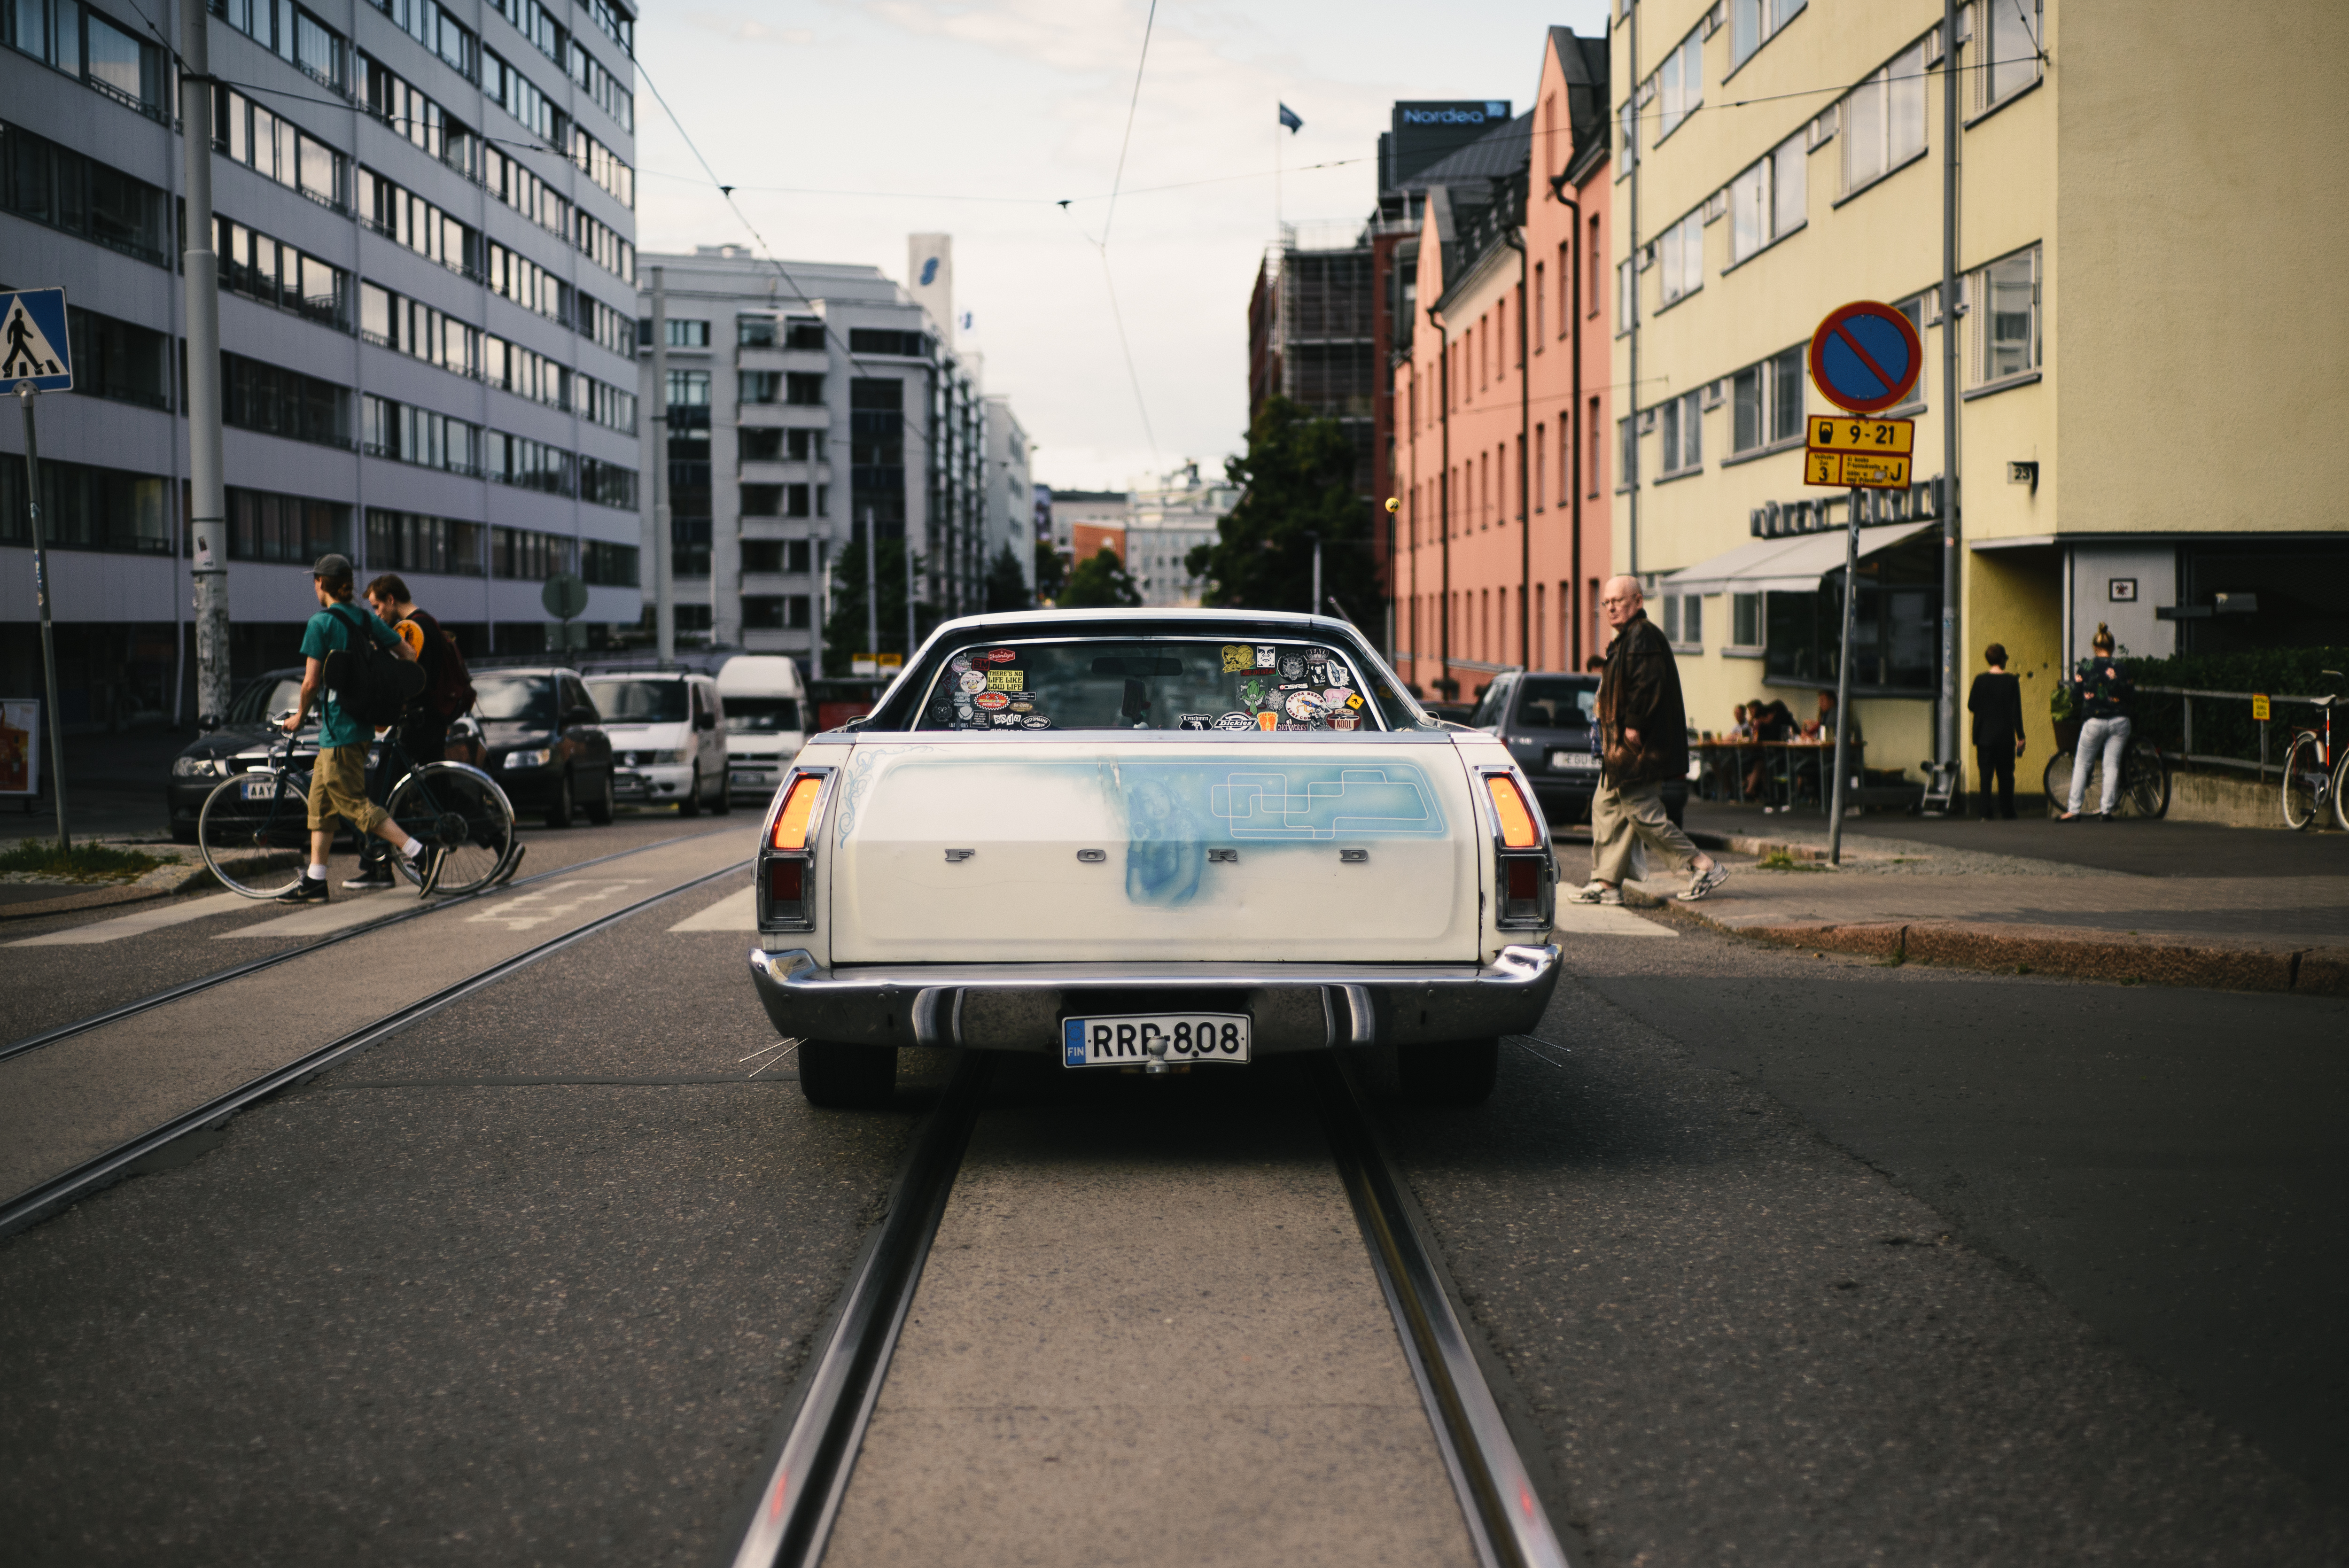
road, street, car, vintage, automobile, vehicle, automotive, sports car, motor vehicle, vintage car, supercar, buildings, cars, classic, vehicles, antique car, land vehicle, automobile make, automotive design, luxury vehicle, tram lines